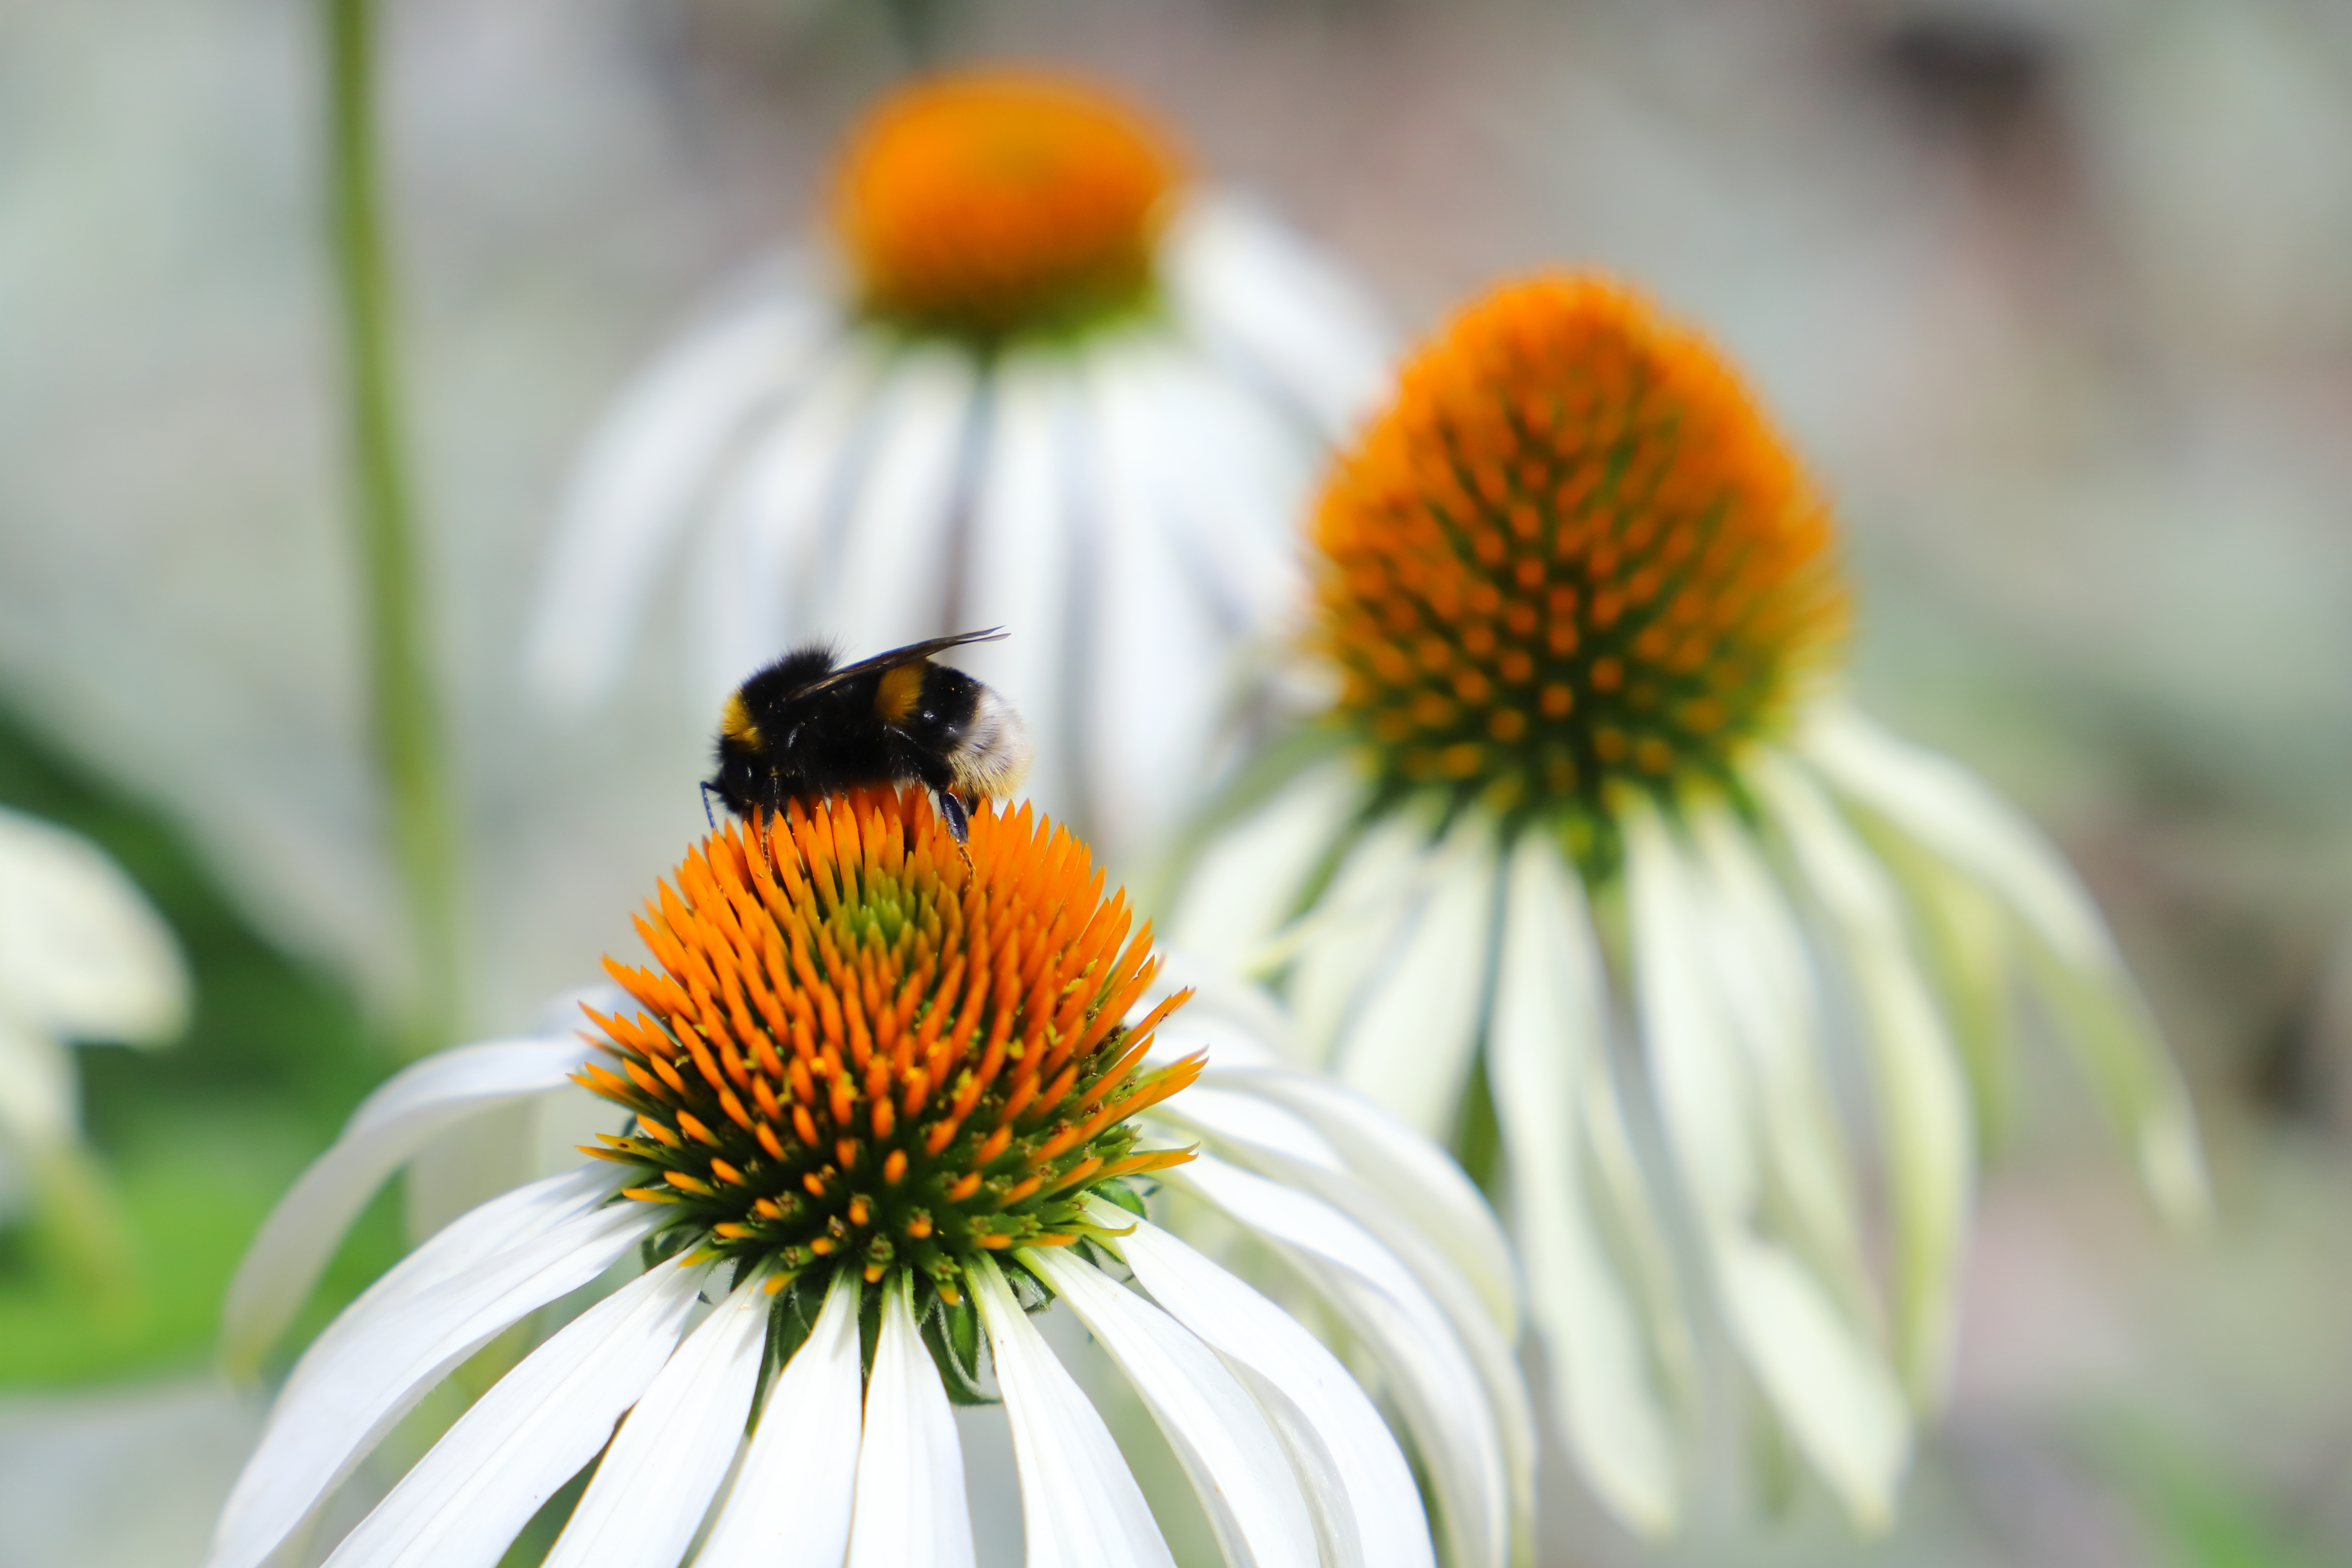
Canon EOS, purple coneflower, coneflower, bee, flower, honeybee, pollen, plant, insect, bumblebee, membrane winged insect, flowering plant, nectar, pollinator, botany, chamomile, daisy family, close up, wildflower, invertebrate, petal, asterales, mayweed, oxeye daisy, plant stem, bee pollen, macro photography, perennial plant